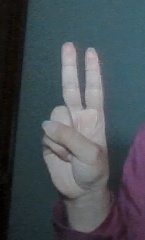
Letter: taa